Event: Ecuador Earthquake
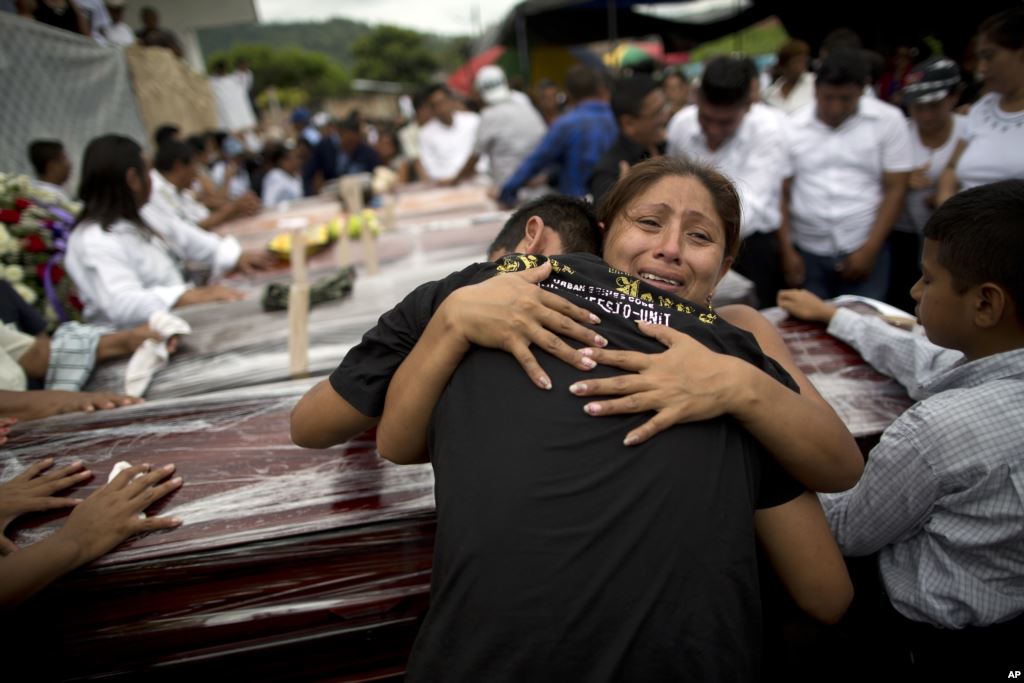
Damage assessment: no_damage